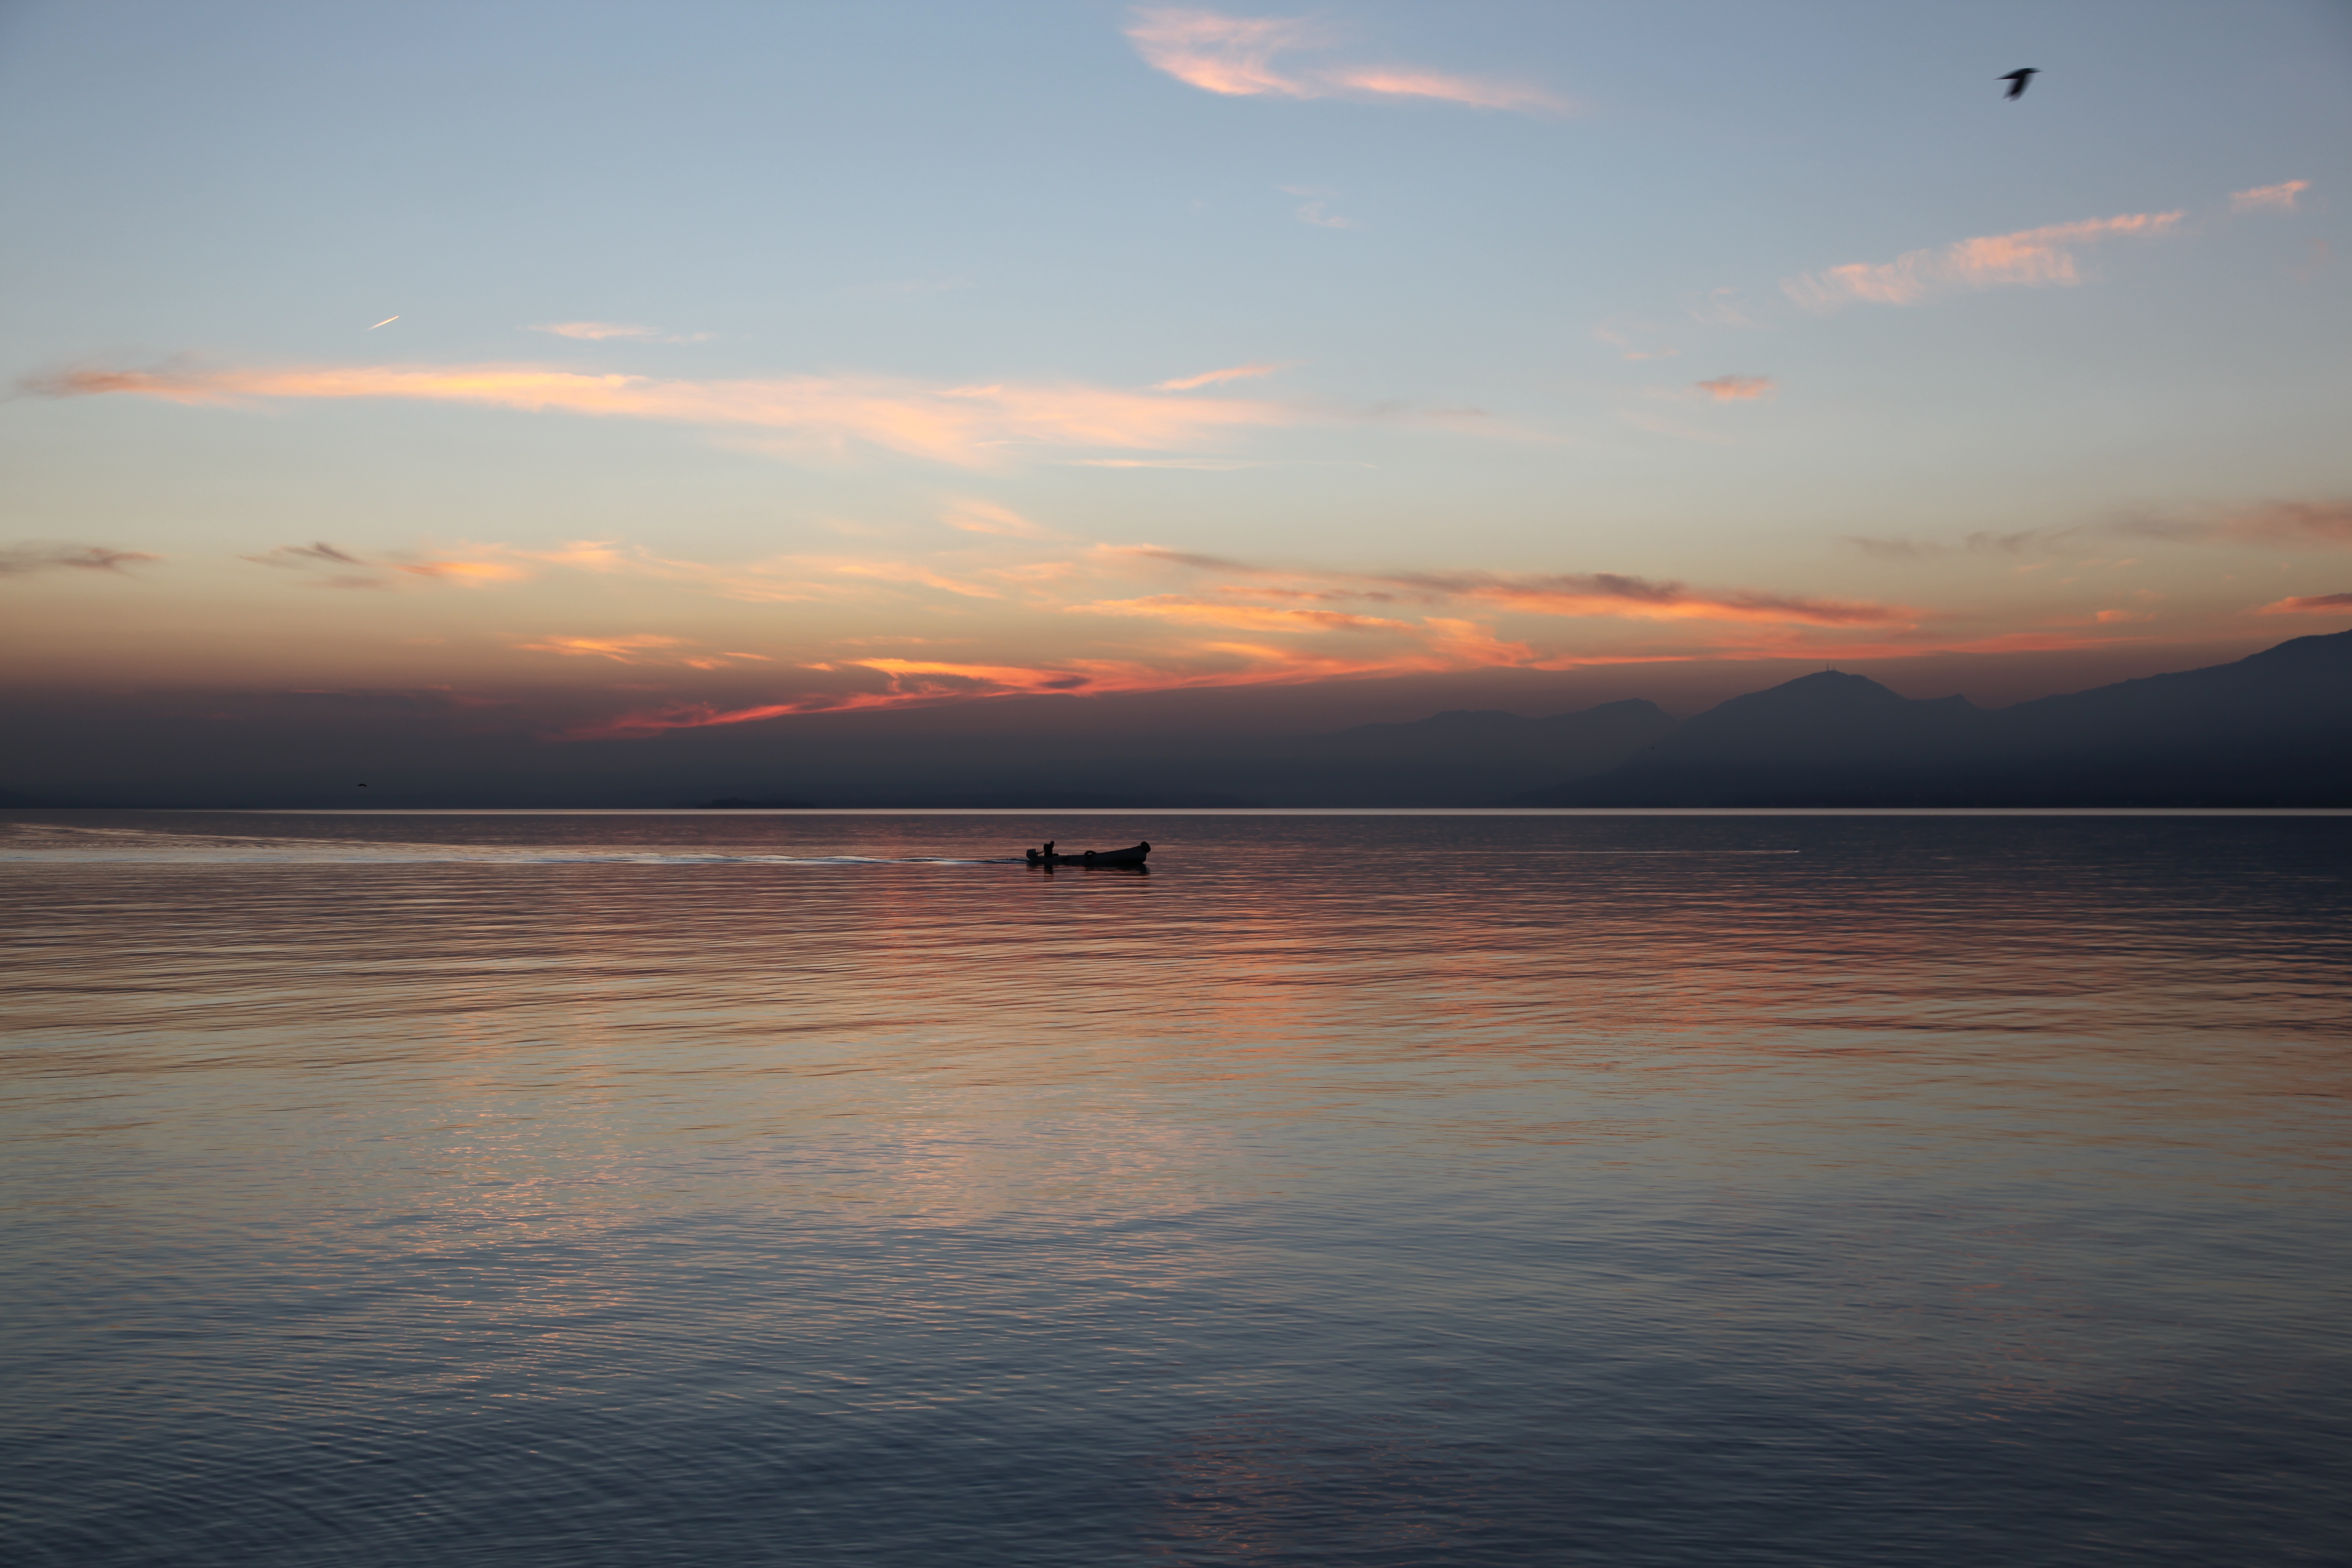
beach, sea, coast, ocean, horizon, cloud, sky, sun, sunrise, sunset, sunlight, morning, shore, wave, dawn, dusk, evening, reflection, bay, body of water, loch, afterglow